Stu Aberdeen

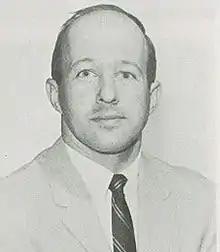
Aberdeen as an assistant at Tennessee

Stuart Worth Aberdeen (July 19, 1935 – June 11, 1979) was an American college basketball coach. He was the head coach at Acadia in Nova Scotia and the head coach at Marshall. At Acadia, Aberdeen had a 122–50 record. He was posthumously inducted into the Acadia Hall of Fame in 1989.